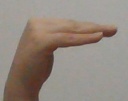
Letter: haa